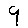
Label: 9